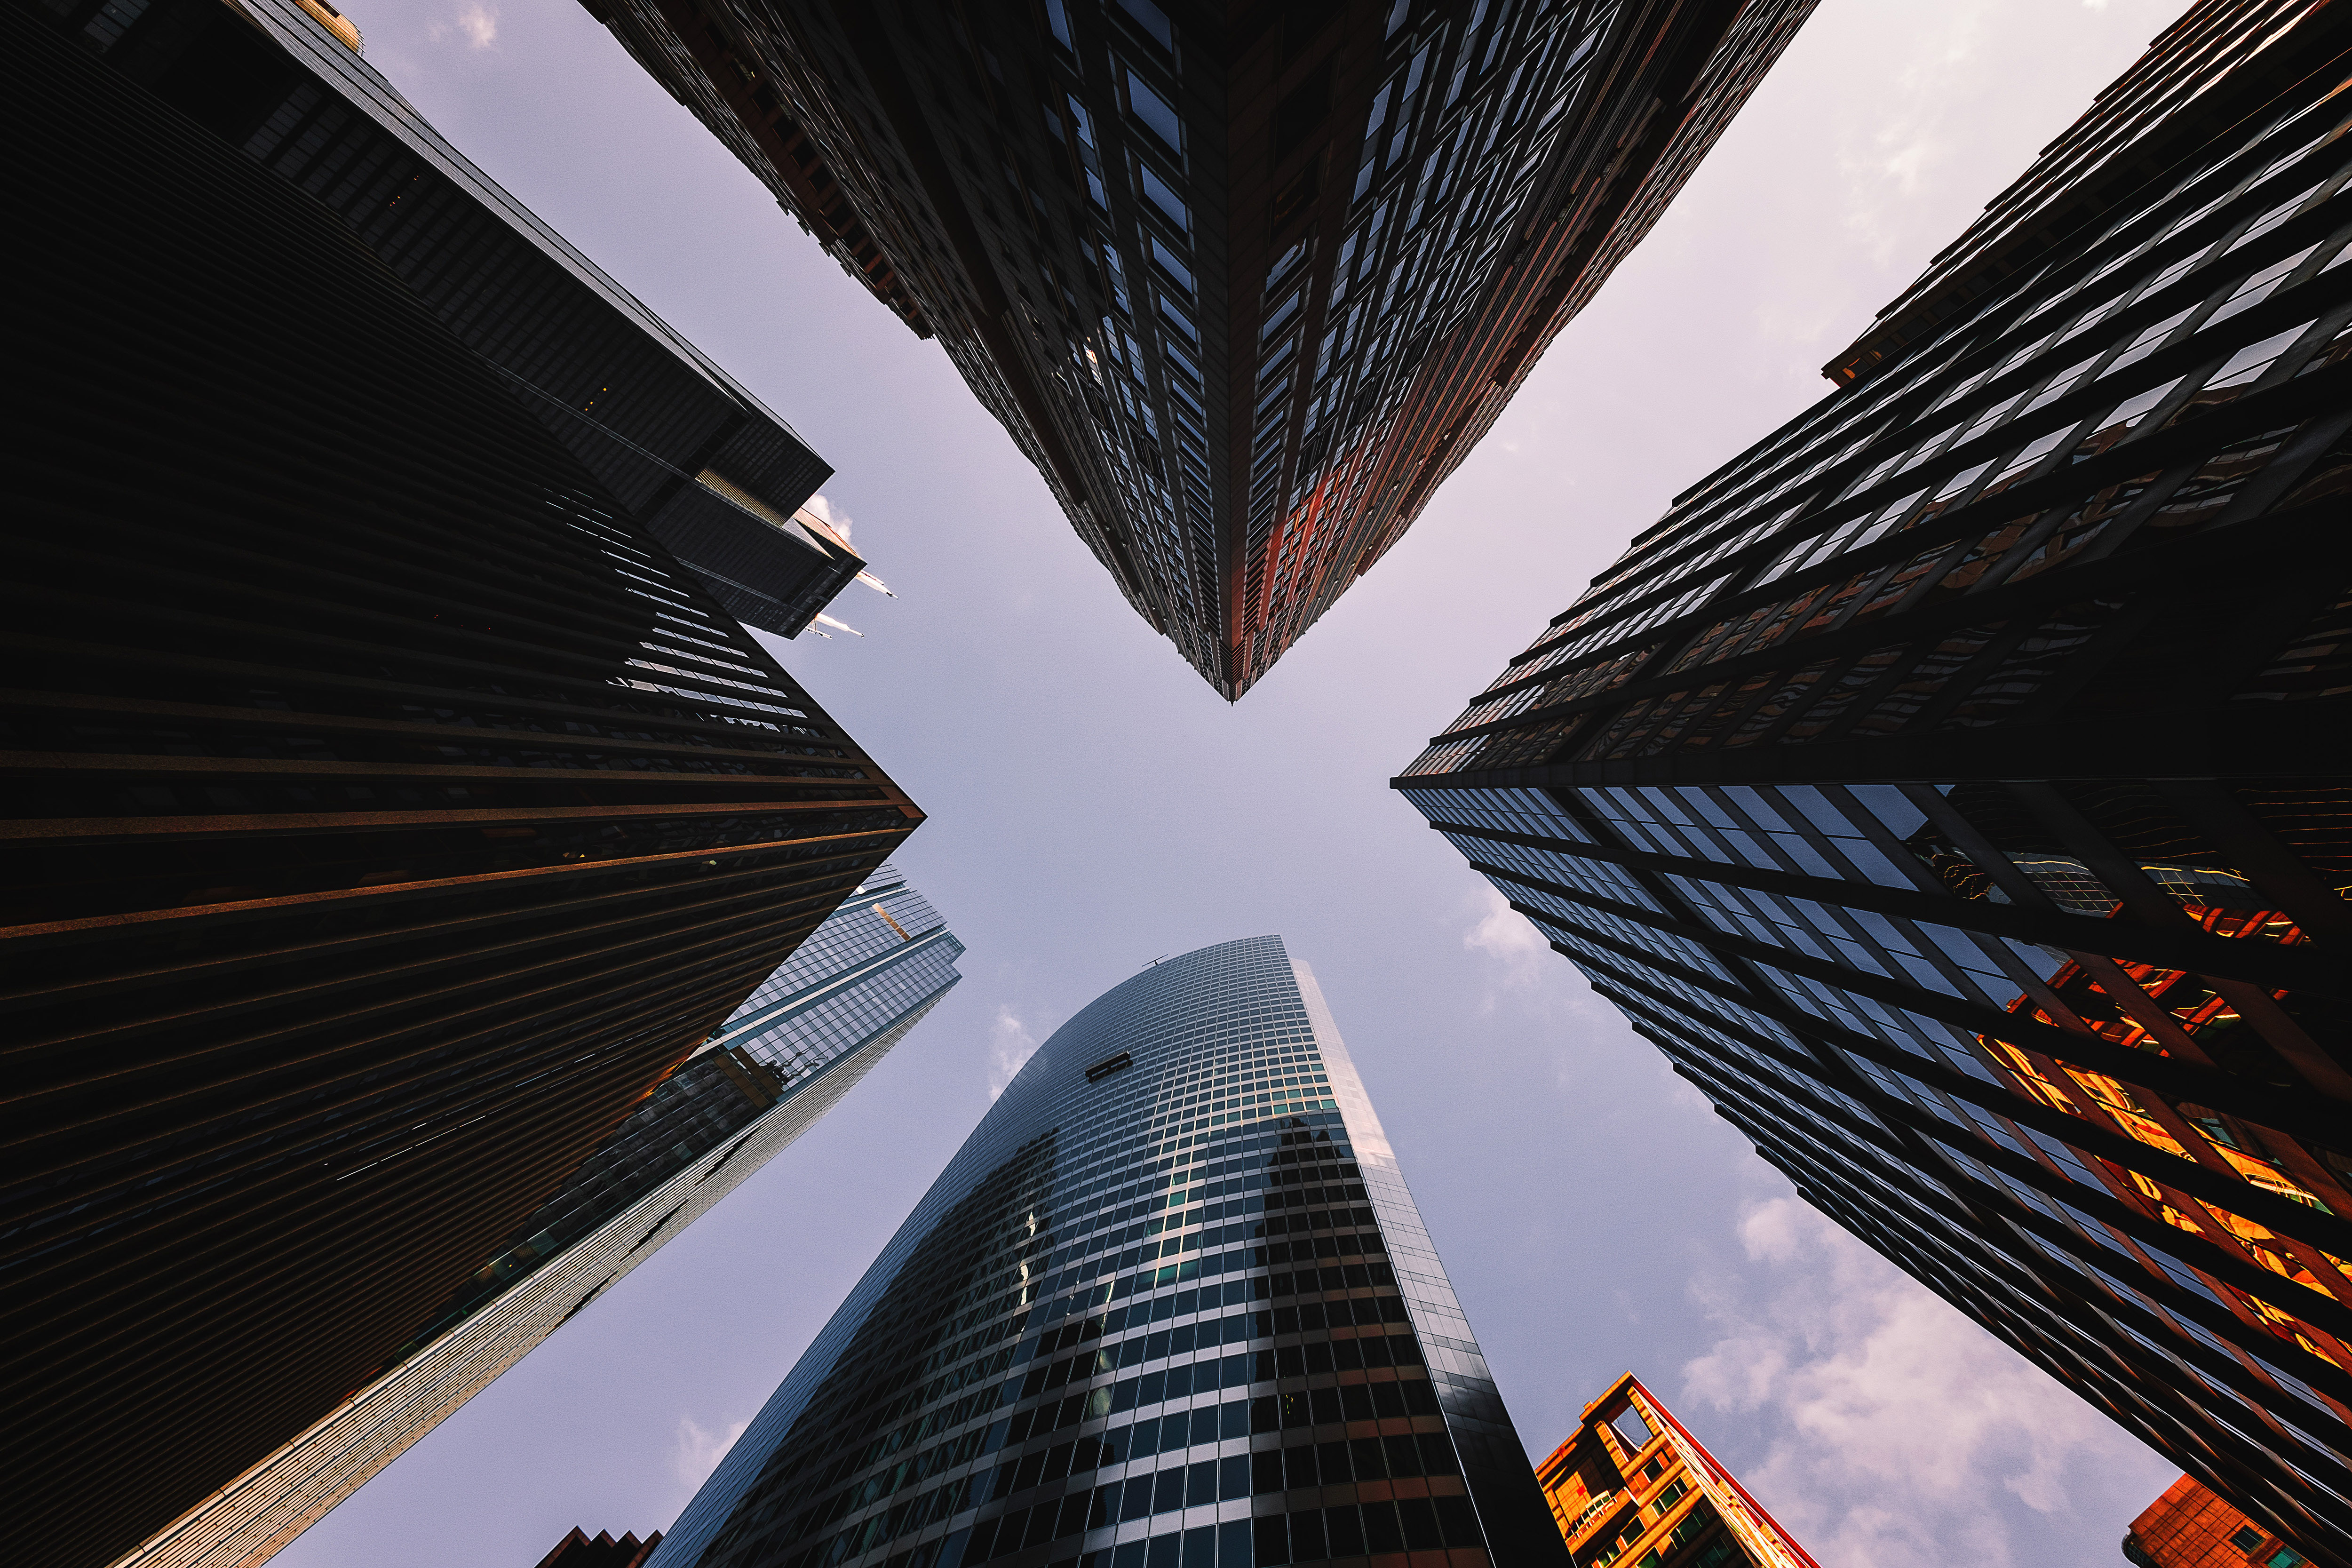
metropolitan area, architecture, skyscraper, urban area, sky, daytime, landmark, line, building, tower block, metropolis, symmetry, city, tower, Material property, commercial building, tree, mixed use, downtown, corporate headquarters, night, cityscape, metal